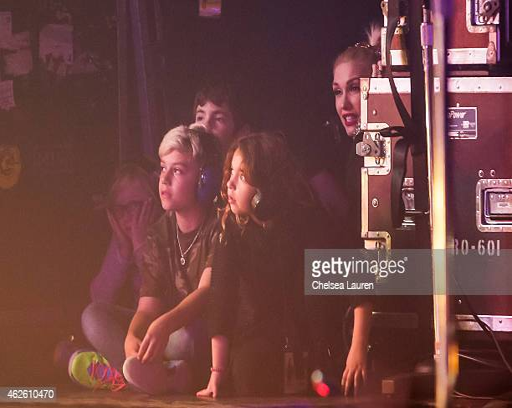
person and her children look on as person performs at theater